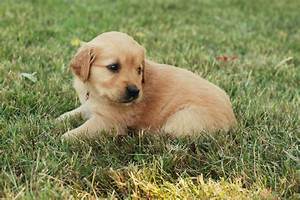
Label: dog